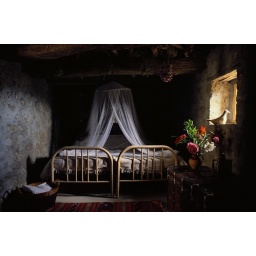
ca. 2003, Crete, Greece --- A bedroom with a netted canopy in a Greek fisherman's house in Crete. --- Image by